Eobania vermiculata

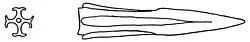
Drawing of love dart of "Eobania vermiculata". Cross-section (on the left) and lateral view (on the right).

In northern Greece copulation takes place after the first rainfalls in autumn. These snails create and use love darts as part of their mating behavior. Around 70 eggs per snail are laid 20 days later. The size of the egg is 4.1 × 3 mm. Juveniles hatch shortly after and grow about 12–13 mm in diameter per year for 2 years (growth is usually restricted to February to June in northern Greece, in Crete this period ends already in May). Maturity is reached after 2 years when the diameter reaches 25 mm, the umbilicus becomes closed and the apertural margin becomes reflected. Snails reach 29–30 mm diameter in May/June of the second year in northern Greece (in April in Crete), reaching a maximum diameter (33 mm) may take 5 years or more, but mortality increases greatly after 2 years.